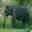
Label: elephant